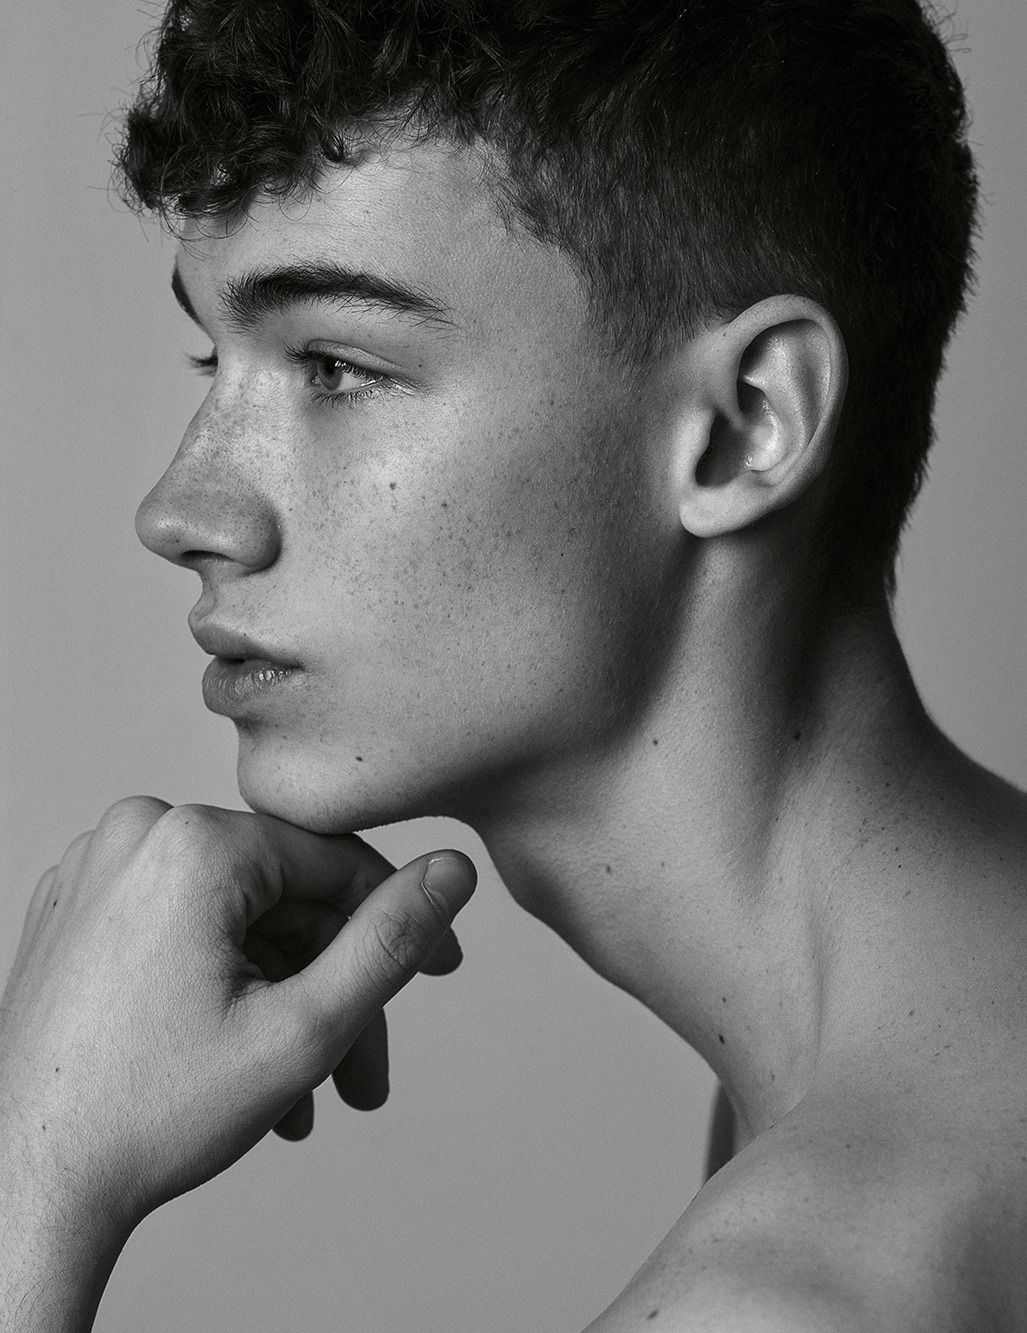
Gender: men